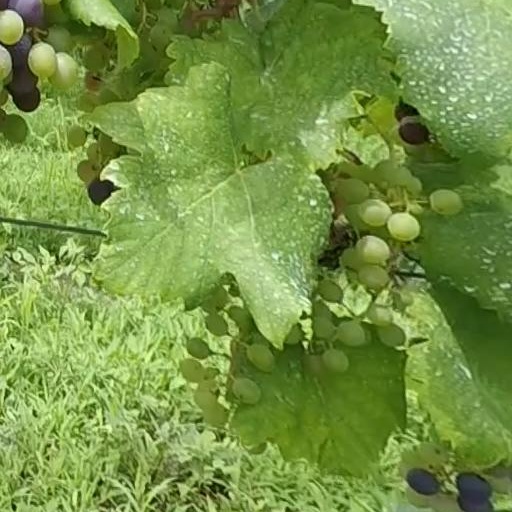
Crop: grape